LOL

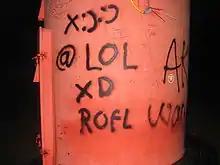
2008 graffiti featuring LOL and ROFL on the Molenfeuer lighthouse in Büsum, Germany

LOL, or lol, is an initialism for laughing out loud, and a popular element of Internet slang, which can be used to indicate amusement, irony, or double meanings. It was first used almost exclusively on Usenet, but has since become widespread in other forms of computer-mediated communication and even face-to-face communication. It is one of many initialisms for expressing bodily reactions, in particular laughter, as text, including initialisms for more emphatic expressions of laughter such as LMAO ("laughing my ass off") and ROFL or ROTFL ("rolling on the floor laughing").